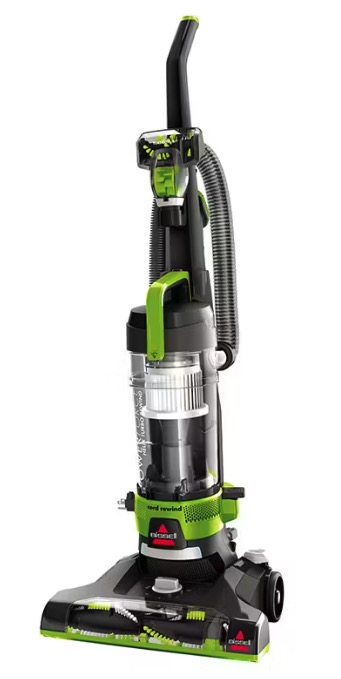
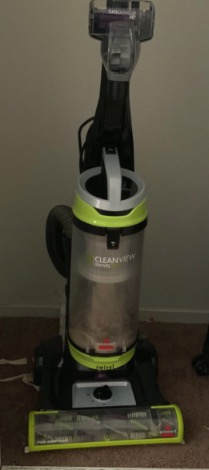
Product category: items_vacuum
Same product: no